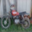
Label: motorcycle